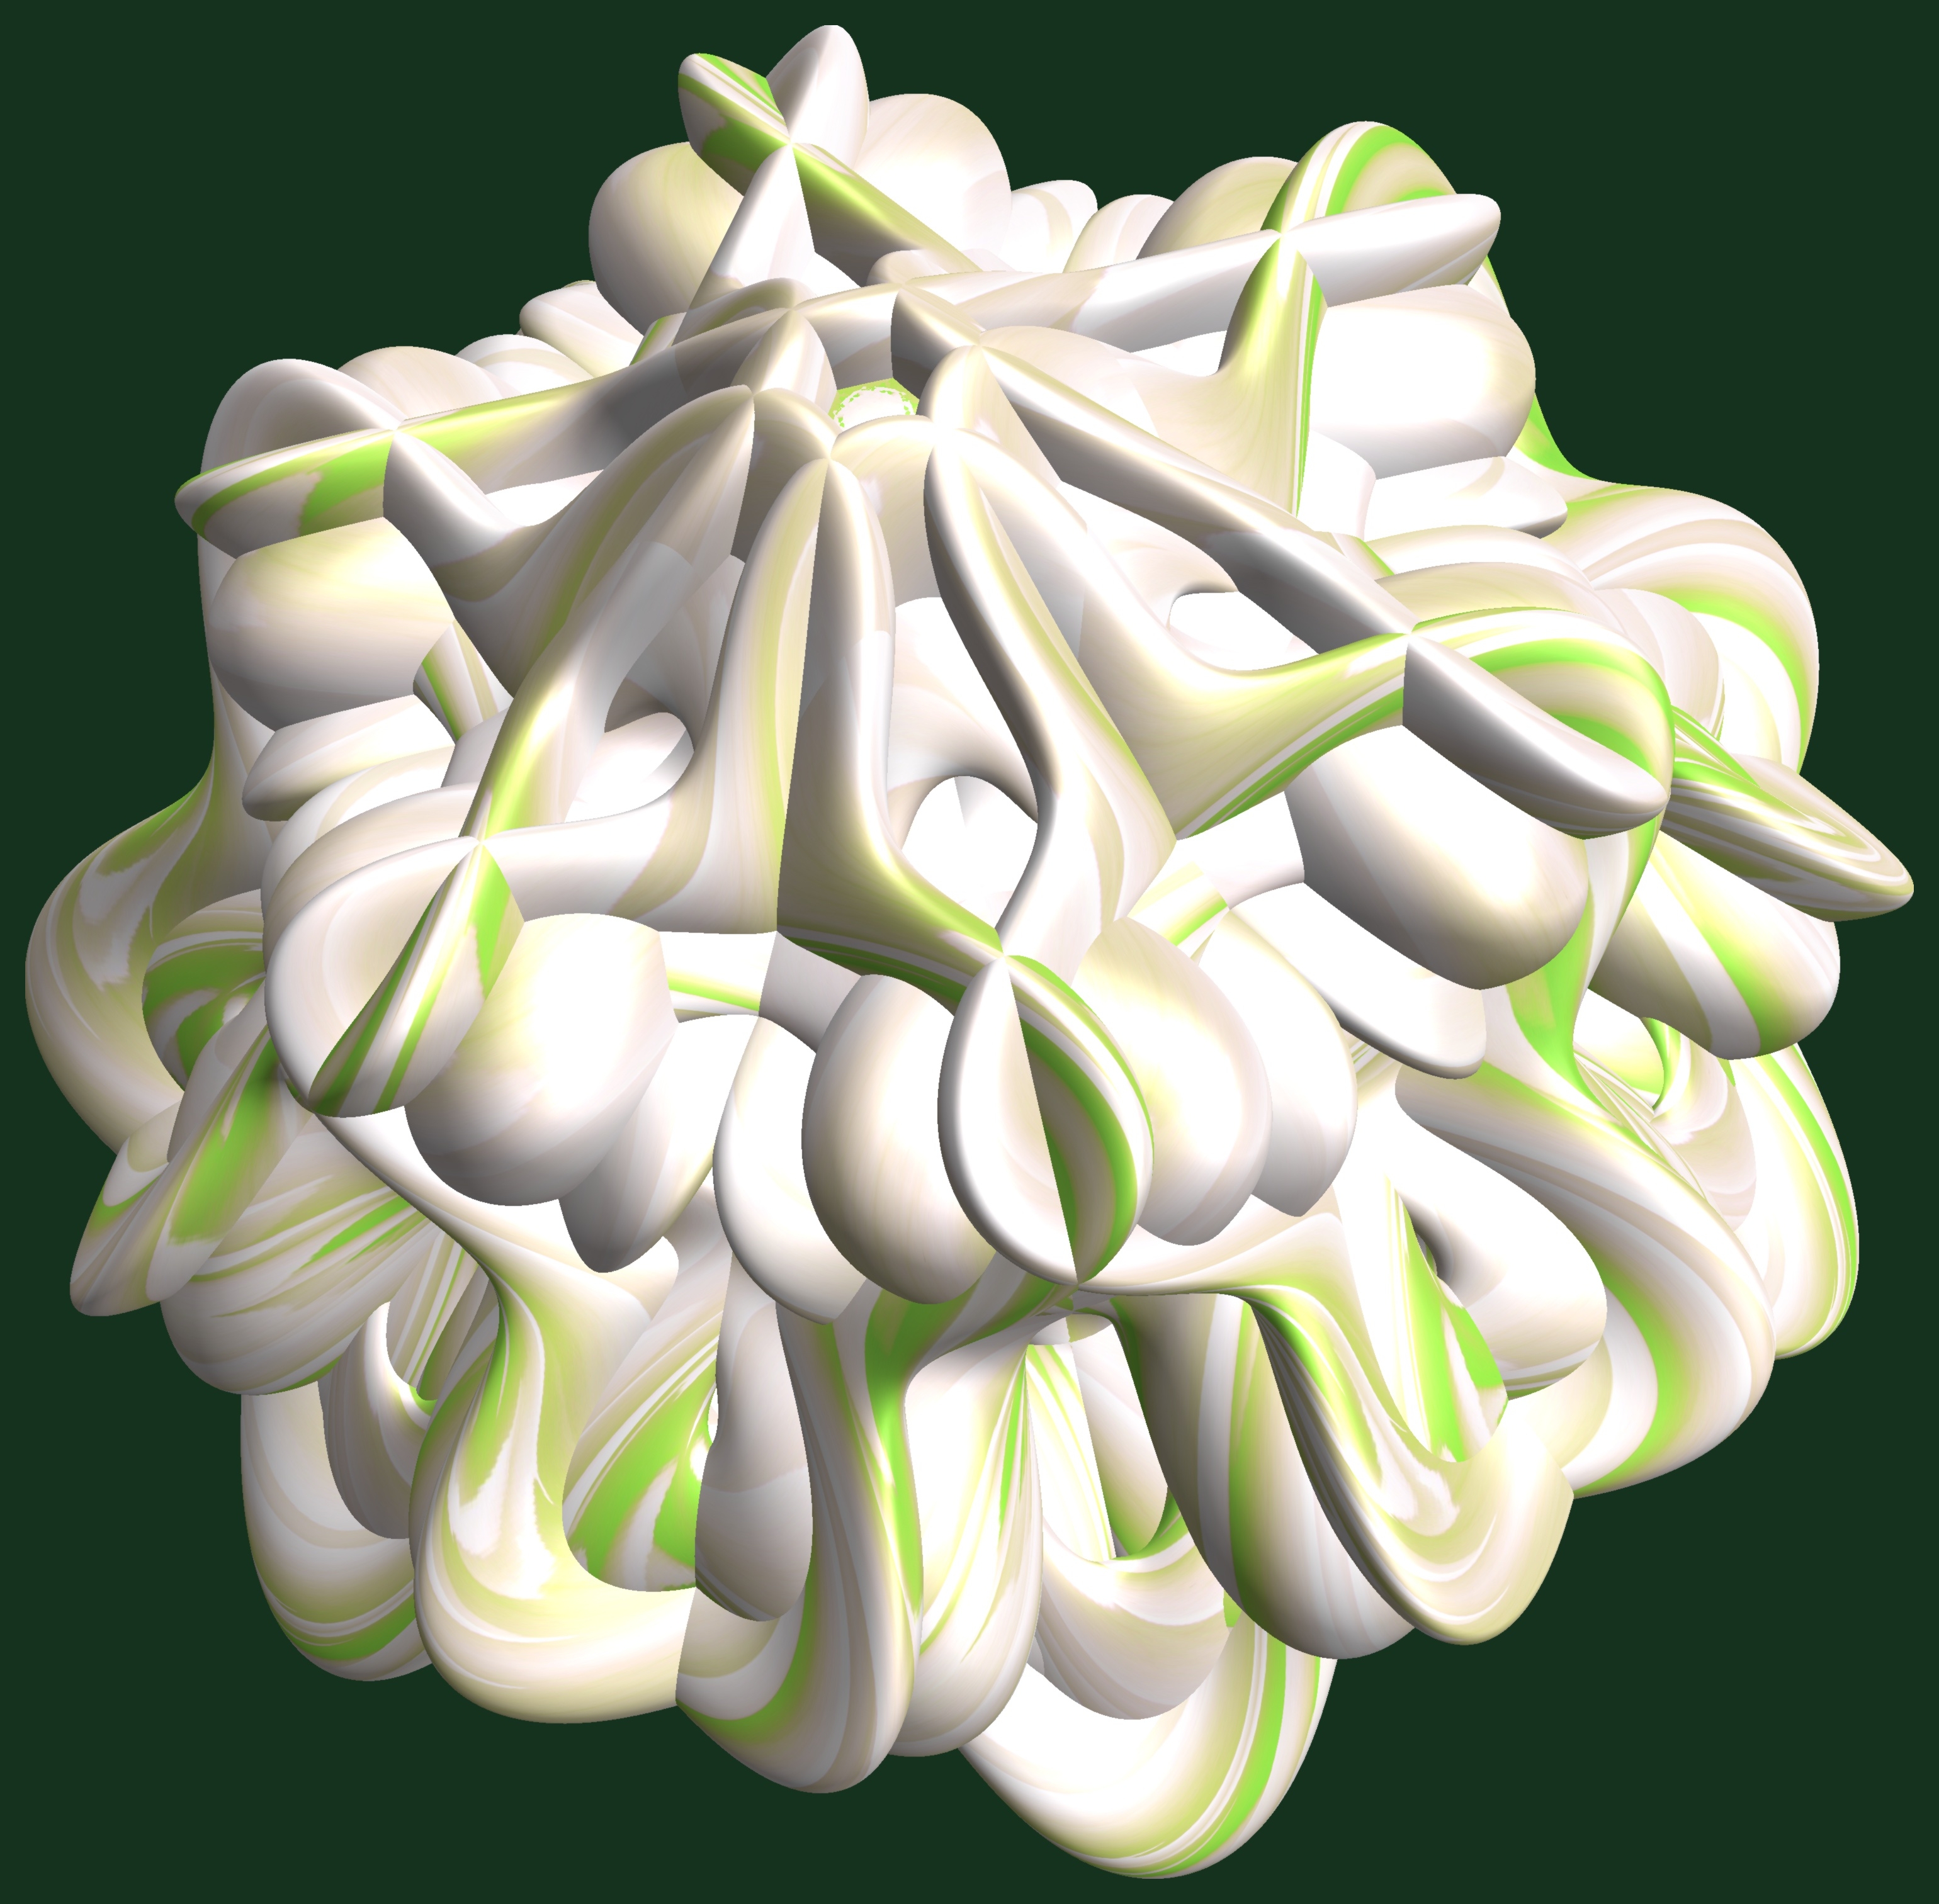
structure, plant, texture, leaf, flower, petal, pattern, flora, illustration, design, symmetry, 3d, graphic, organ, torus, mathematica, cg, parametricplot3d, code, program, algorithm, abstruct, mapping, jasmine, flowering plant, land plant